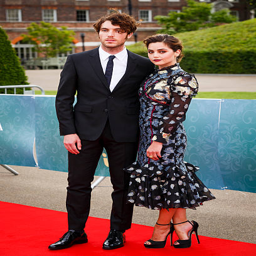
actors arrive for the premiere screening of person .